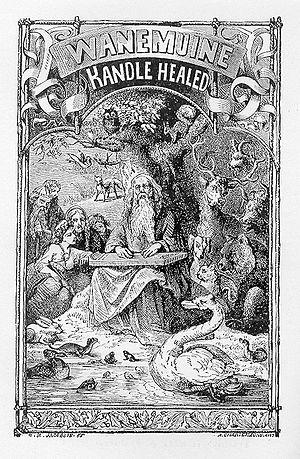
Vanemuine est le dieu de la musique dans le Kalevipoeg, le récit mythologique estonien créé au XIXᵉ siècle par les nationaux romantiques Friedrich Robert Faehlmann et Friedrich Reinhold Kreutzwald. Son nom est adapté du finnois Väinämöinen.